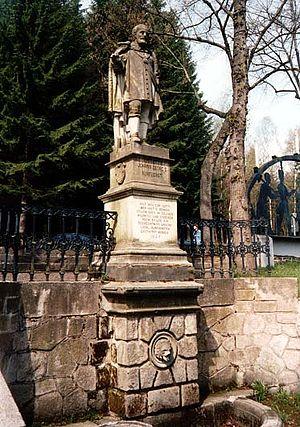
Jean-Georges Iᵉʳ de Saxe est un prince-électeur de Saxe de la Maison de Wettin. Second fils de l'électeur Christian Iᵉʳ, il succède à son frère aîné Christian II en 1611 et règne jusqu'à sa mort.